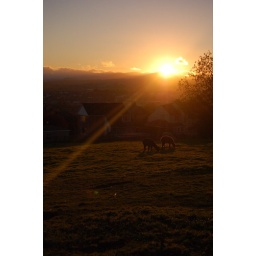
like lemars these funny furry animals were in the field behind my grandparents house. their fur makes nice jumpers!